Aynur Aydın

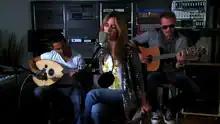
Aydın performing in a studio (2011)

Aynur Aydın (born 15 December 1985) is a Turkish German singer and songwriter. After having some musical experiences in "Sürpriz" band in Germany, she moved to Turkey and released her debut album, 12 Çeşit La La - 12 Ways to La La. She won a Golden Butterfly Award for "Best New Artist" category. In 2016, she released her second album Emanet Beden featuring the hits "Günah Sevap" and "Bi Dakika".